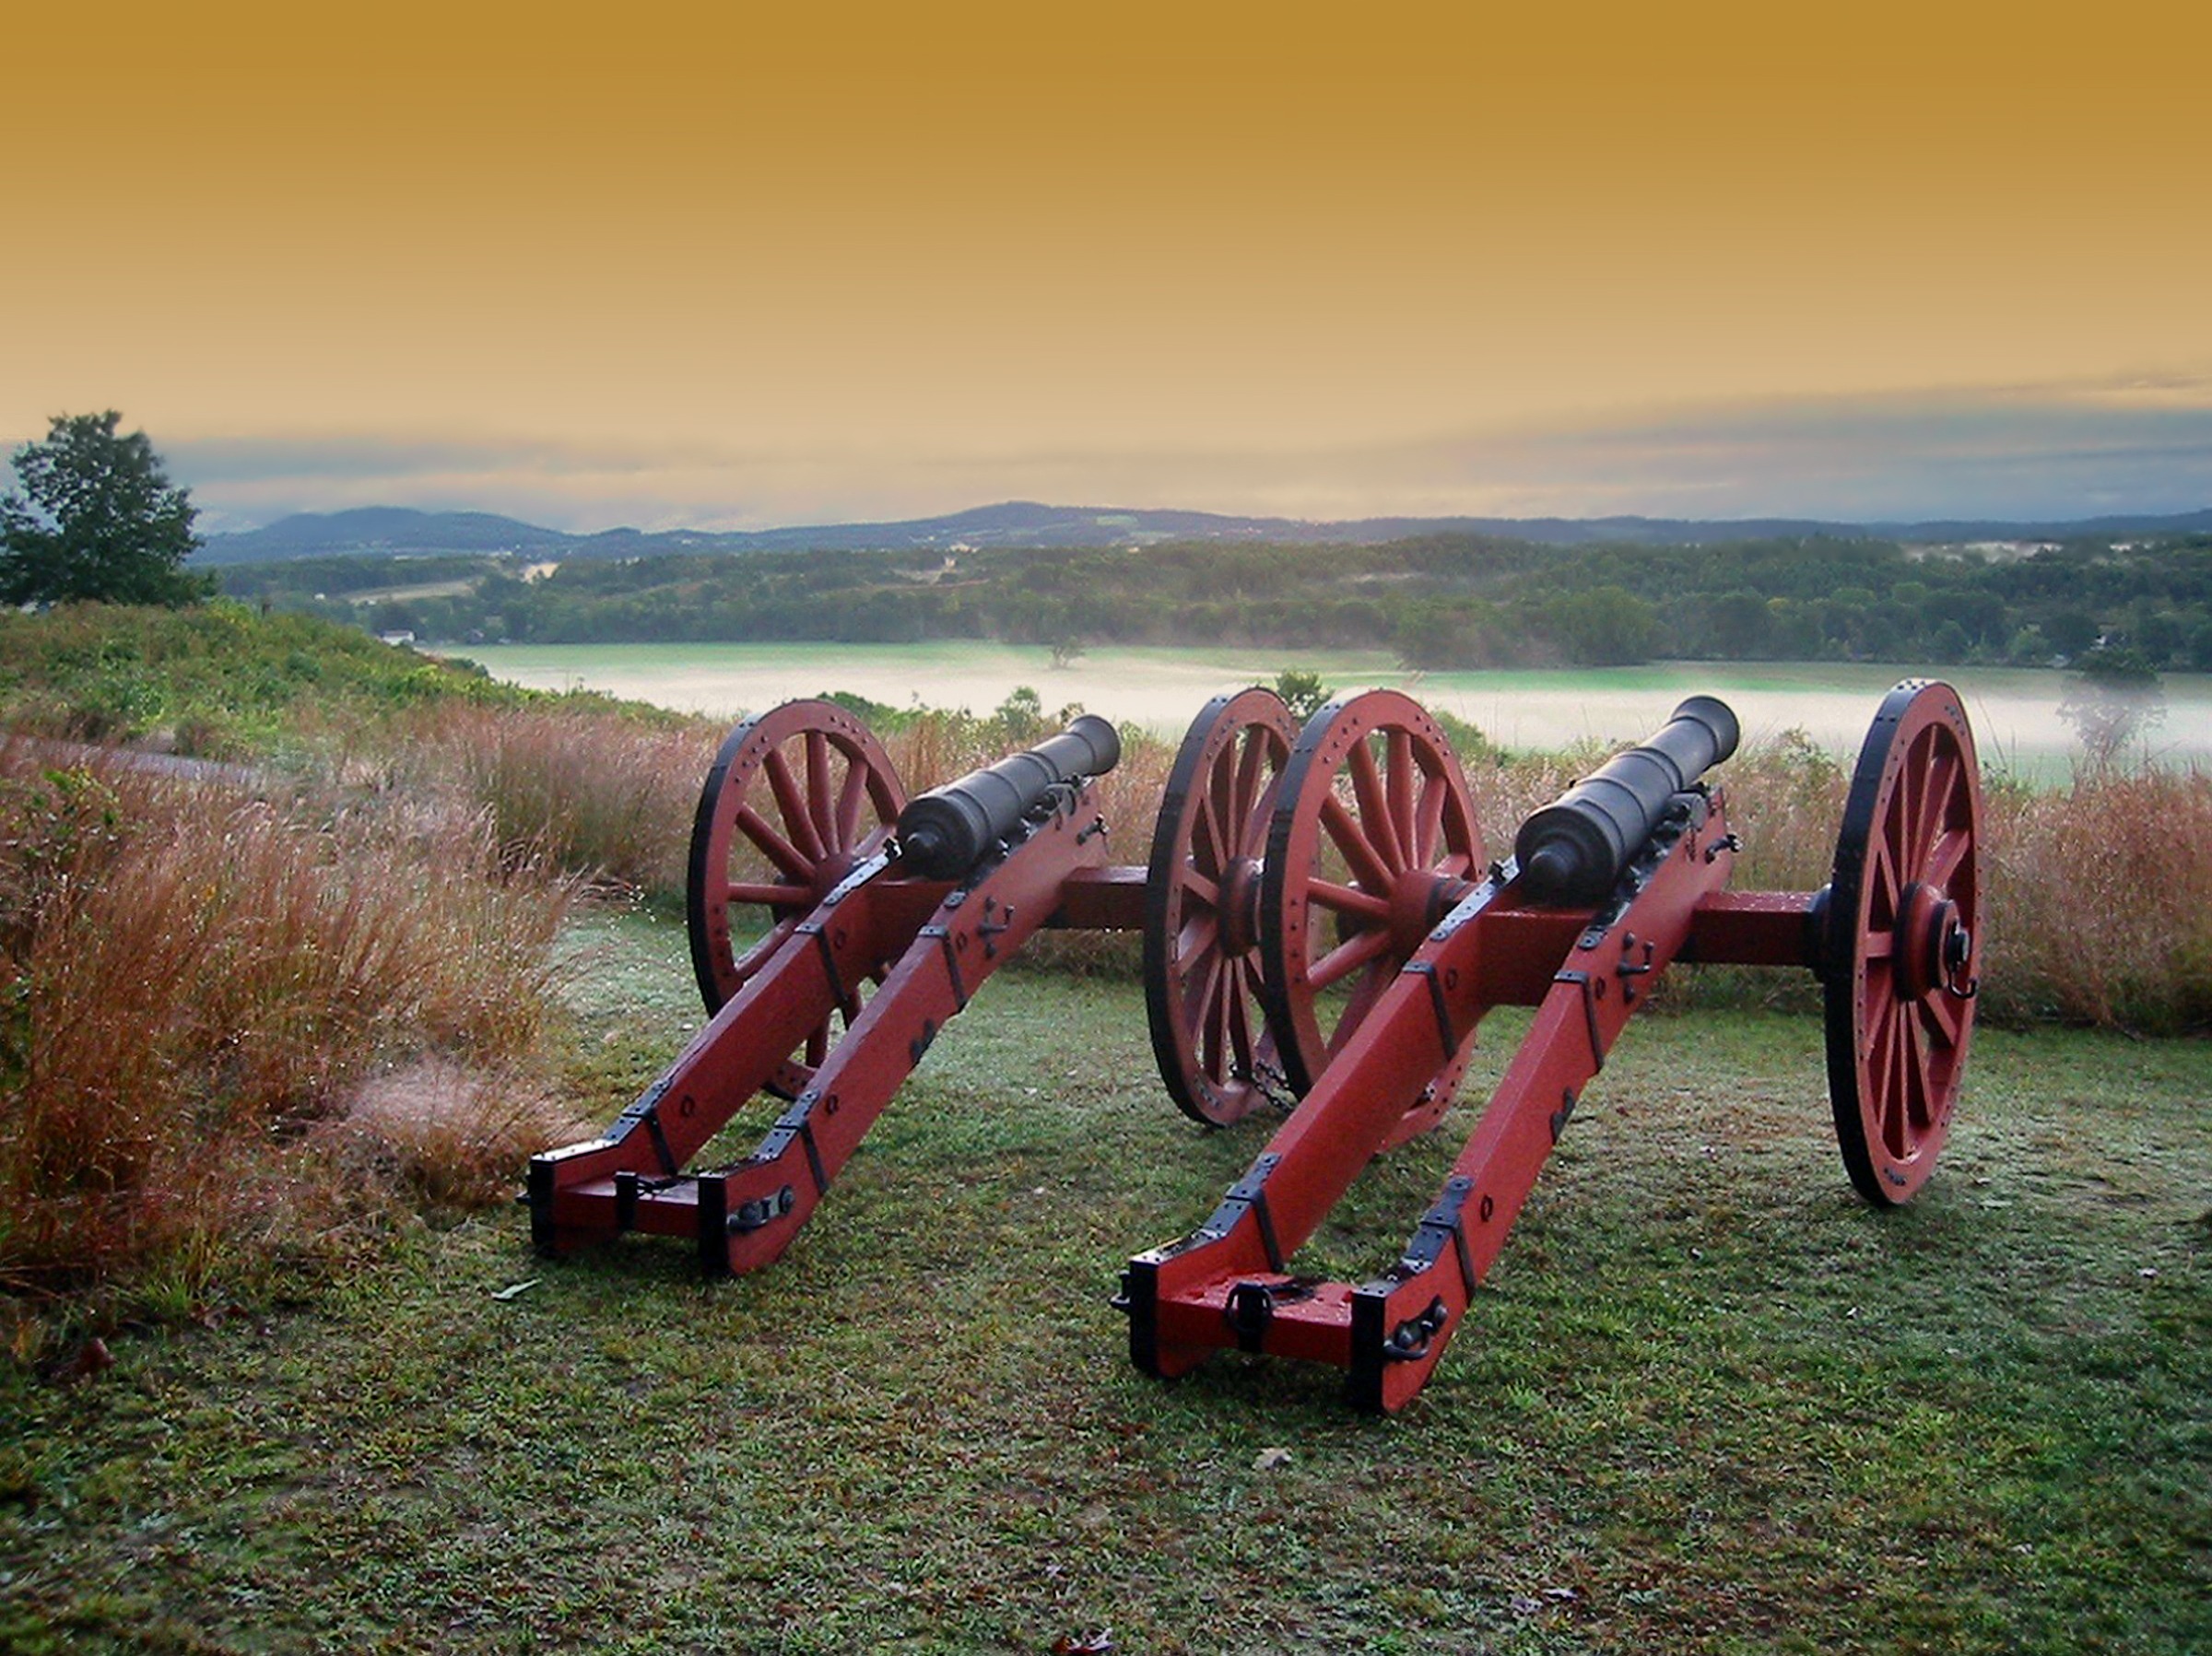
landscape, nature, forest, grass, sky, vehicle, scenic, sitting, trees, outside, mountains, cannon, maryland, battlefield, antietam, human positions, u s civil war, saratoga battlefield